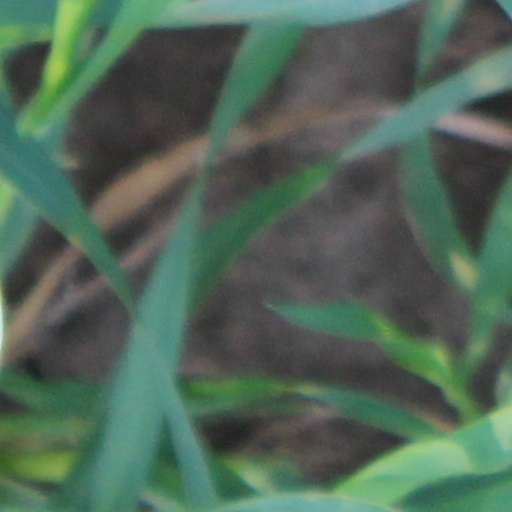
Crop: wheat